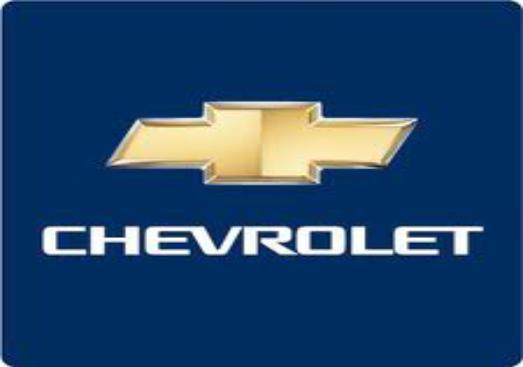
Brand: Chevrolet
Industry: Transportation